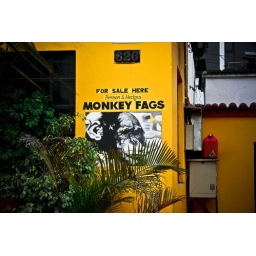
A sign in Ecuador. The monkey is smoking.